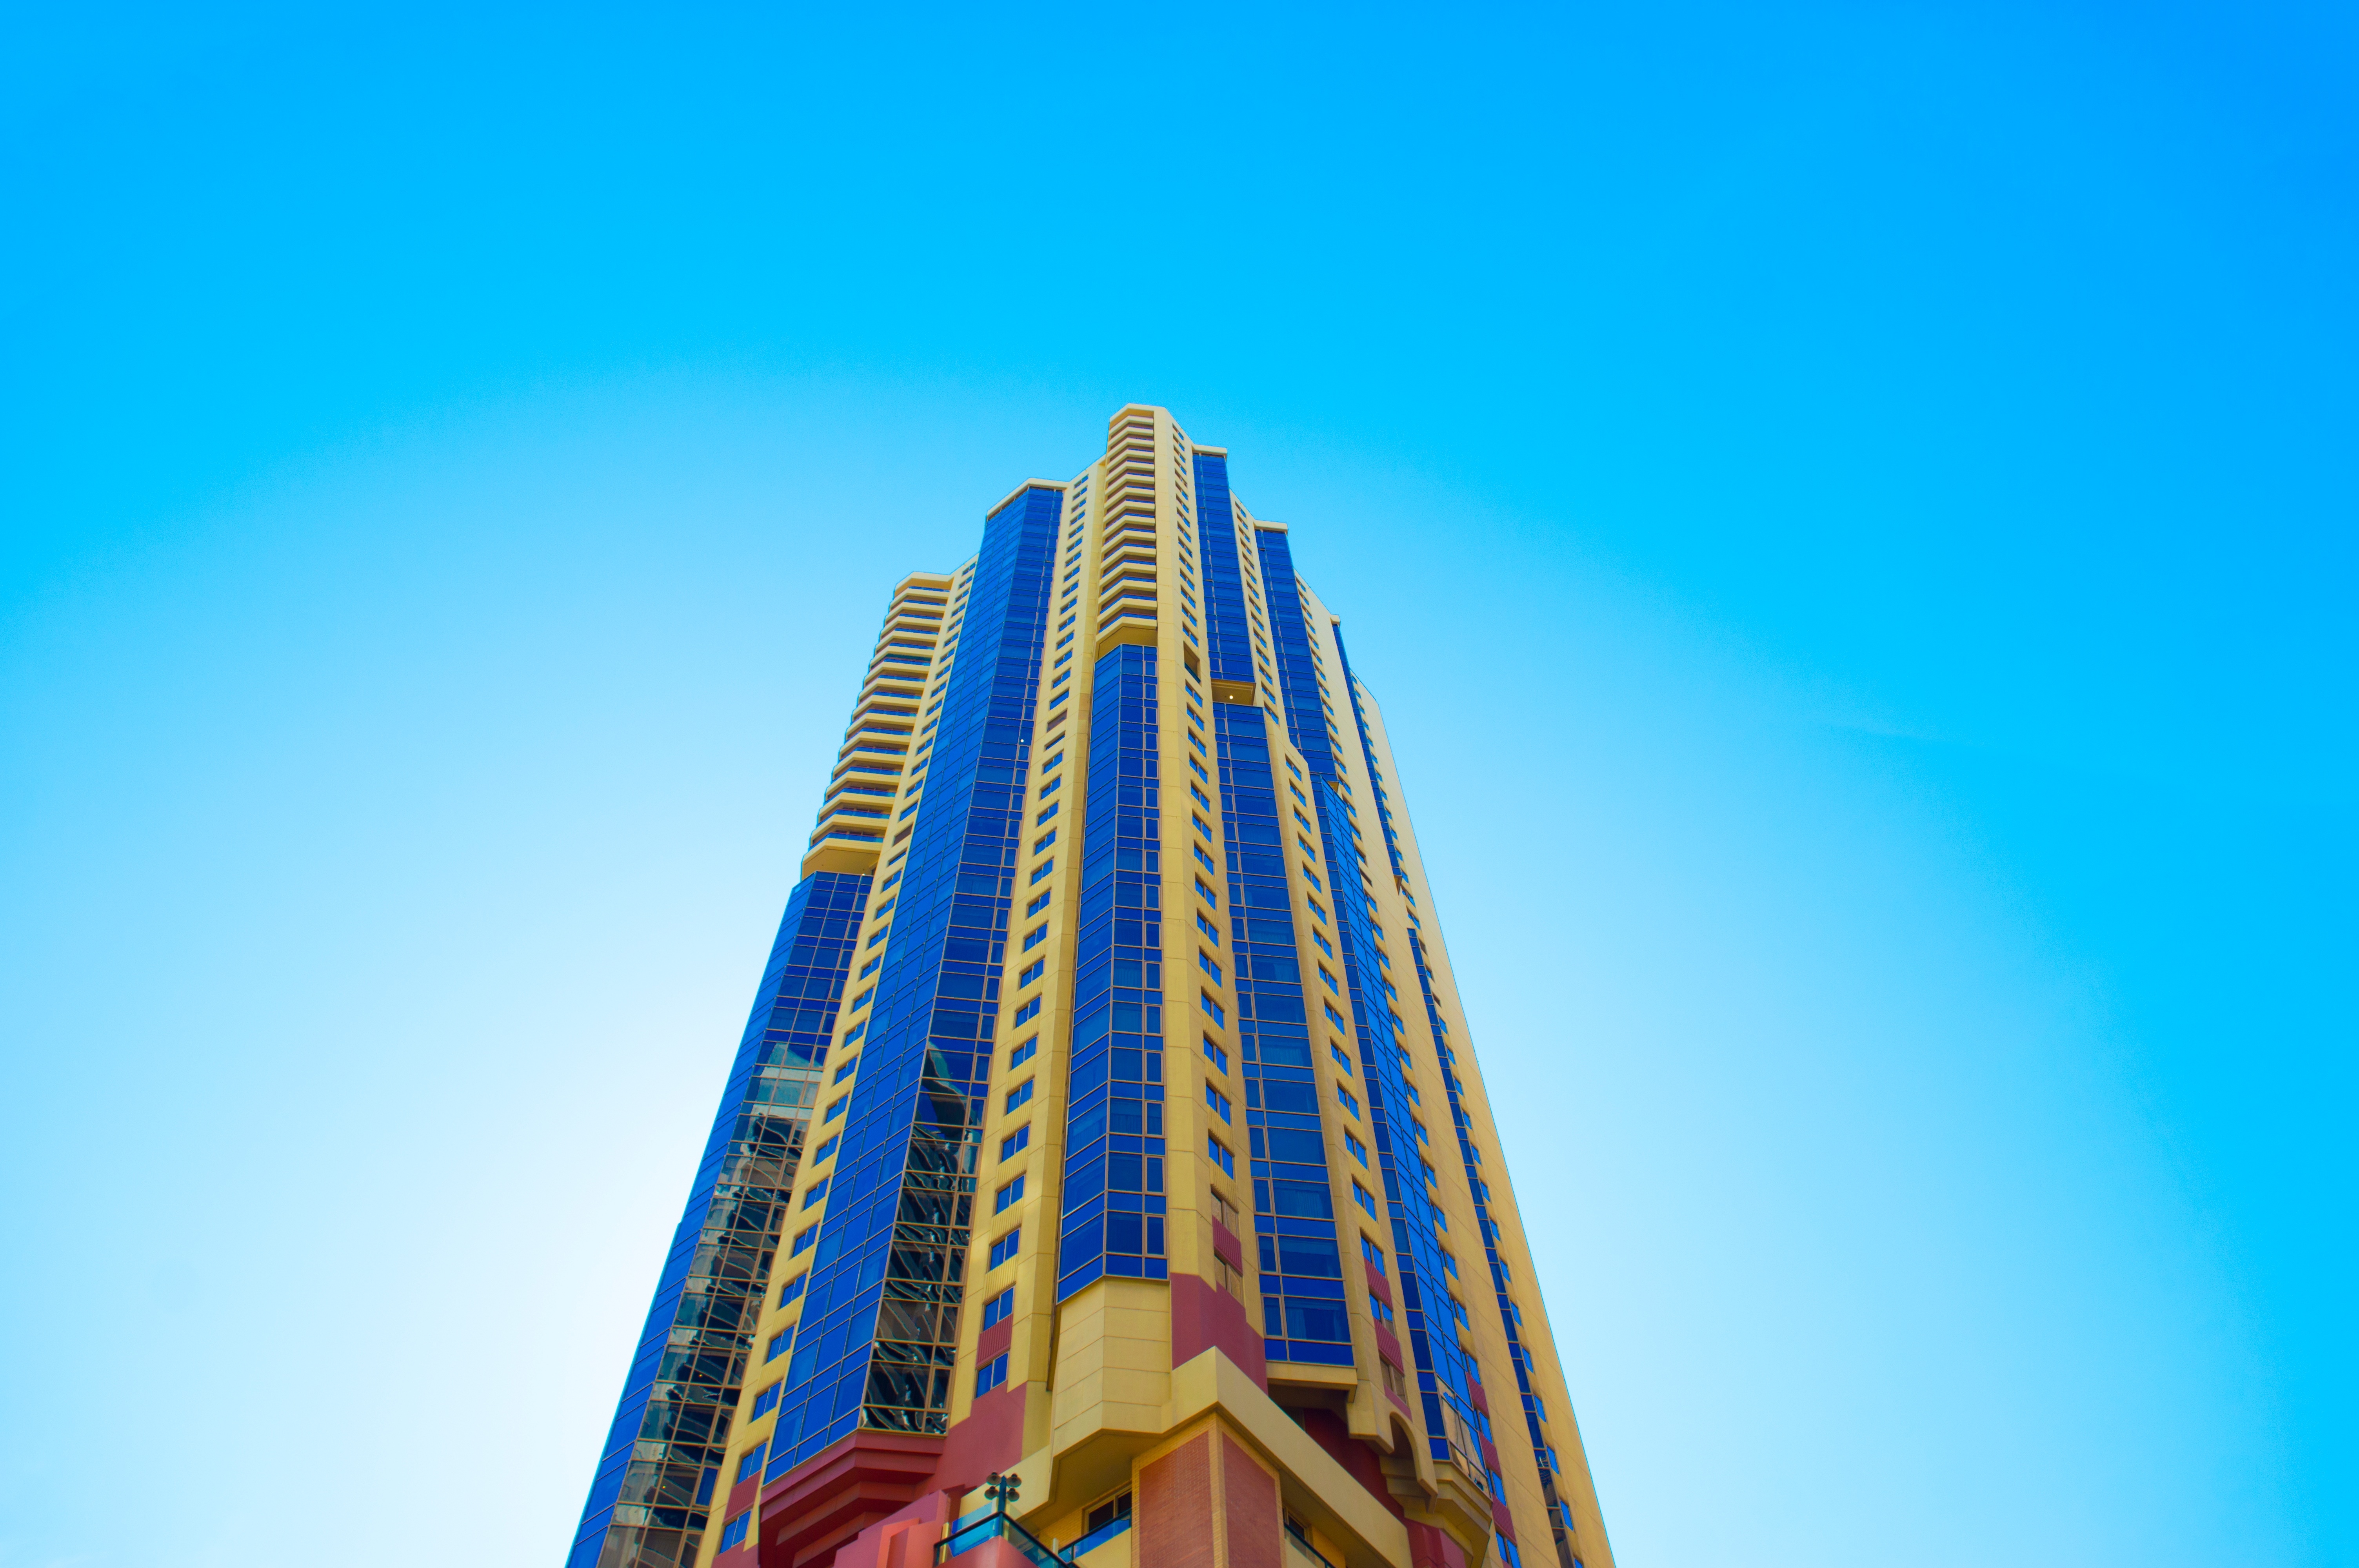
horizon, architecture, sky, building, skyscraper, cityscape, line, tower, landmark, blue, tower block, high rise, spire, shape, metropolis